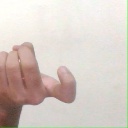
अक्षर: ज